Somerset Militia

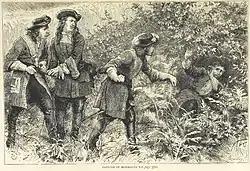
The capture of Monmouth (19th Century engraving).

Monmouth withdrew to Bridgwater as the Royal forces closed in. On the night of 5/6 July he launched a desperate attack on their camp (the Battle of Sedgemoor), but his scratch forces were destroyed by the regulars. After Sedgemoor, Portman's Yellow Regiment formed a chain of outposts from north Dorset to the sea, and it claimed that it was a detachment of this regiment that captured Monmouth hiding in a ditch on the Dorset–Hampshire border. Afterwards the Yellow Regiment was allowed to use Monmouth's heraldic crest as a badge, a privilege that was later exercised by the 1st Somerset Militia. It was actually a patrol of the Sussex Militia that captured the Duke hiding near Blandford Forum, though Portman was present and ensured that the duke was taken alive.